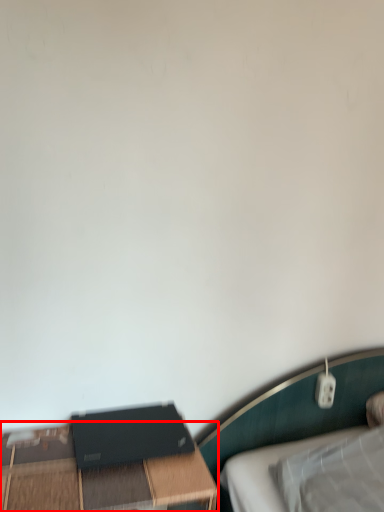
Question: Considering the relative positions of table (annotated by the red box) and computer in the image provided, where is table (annotated by the red box) located with respect to the staircase? Select from the following choices."
(A) left
(B) right
Answer: A